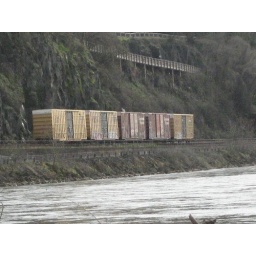
from the blue heron paper mill in Oregon From the blue heron paper mill, Oregon City